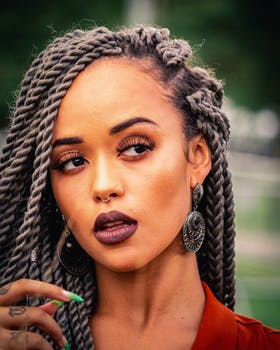
Label: No Watermark